Masterpiece (2015 film)

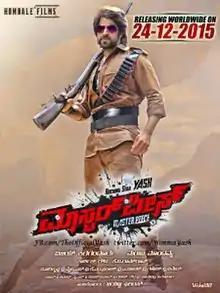
Theatrical release poster

action comedy film directed by Manju Mandavya and produced by Vijay Kiragandur under Hombale Films. The film stars Yash, alongside Shanvi Srivastava, Suhasini Maniratnam, P. Ravi Shankar and Chikkanna. The music is composed by V. Harikrishna, while cinematography and editing were handled by Vaidy S and K. M. Prakash respectively.